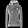
Label: Pullover